Panther (owarai)

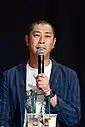
Takahiro Ogata

is a Japanese comedy trio consisting of , and that have featured in a number of Japanese television shows. They are employed by Yoshimoto Kogyo and are mostly active in Tokyo.